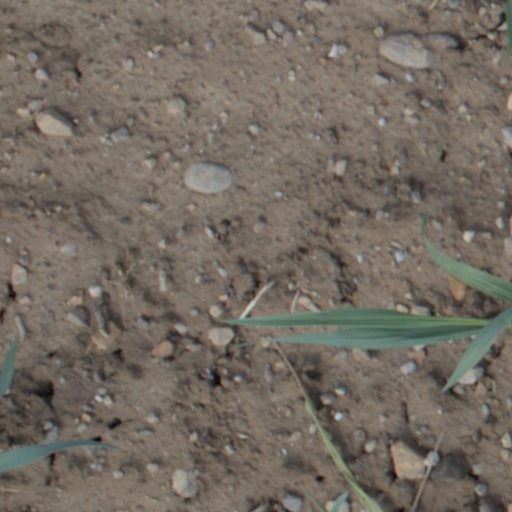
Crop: wheat